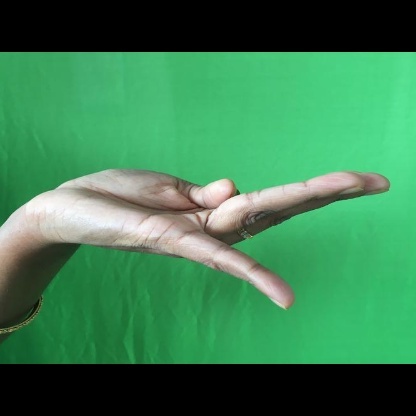
Mudra: Chaturam